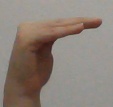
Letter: haa